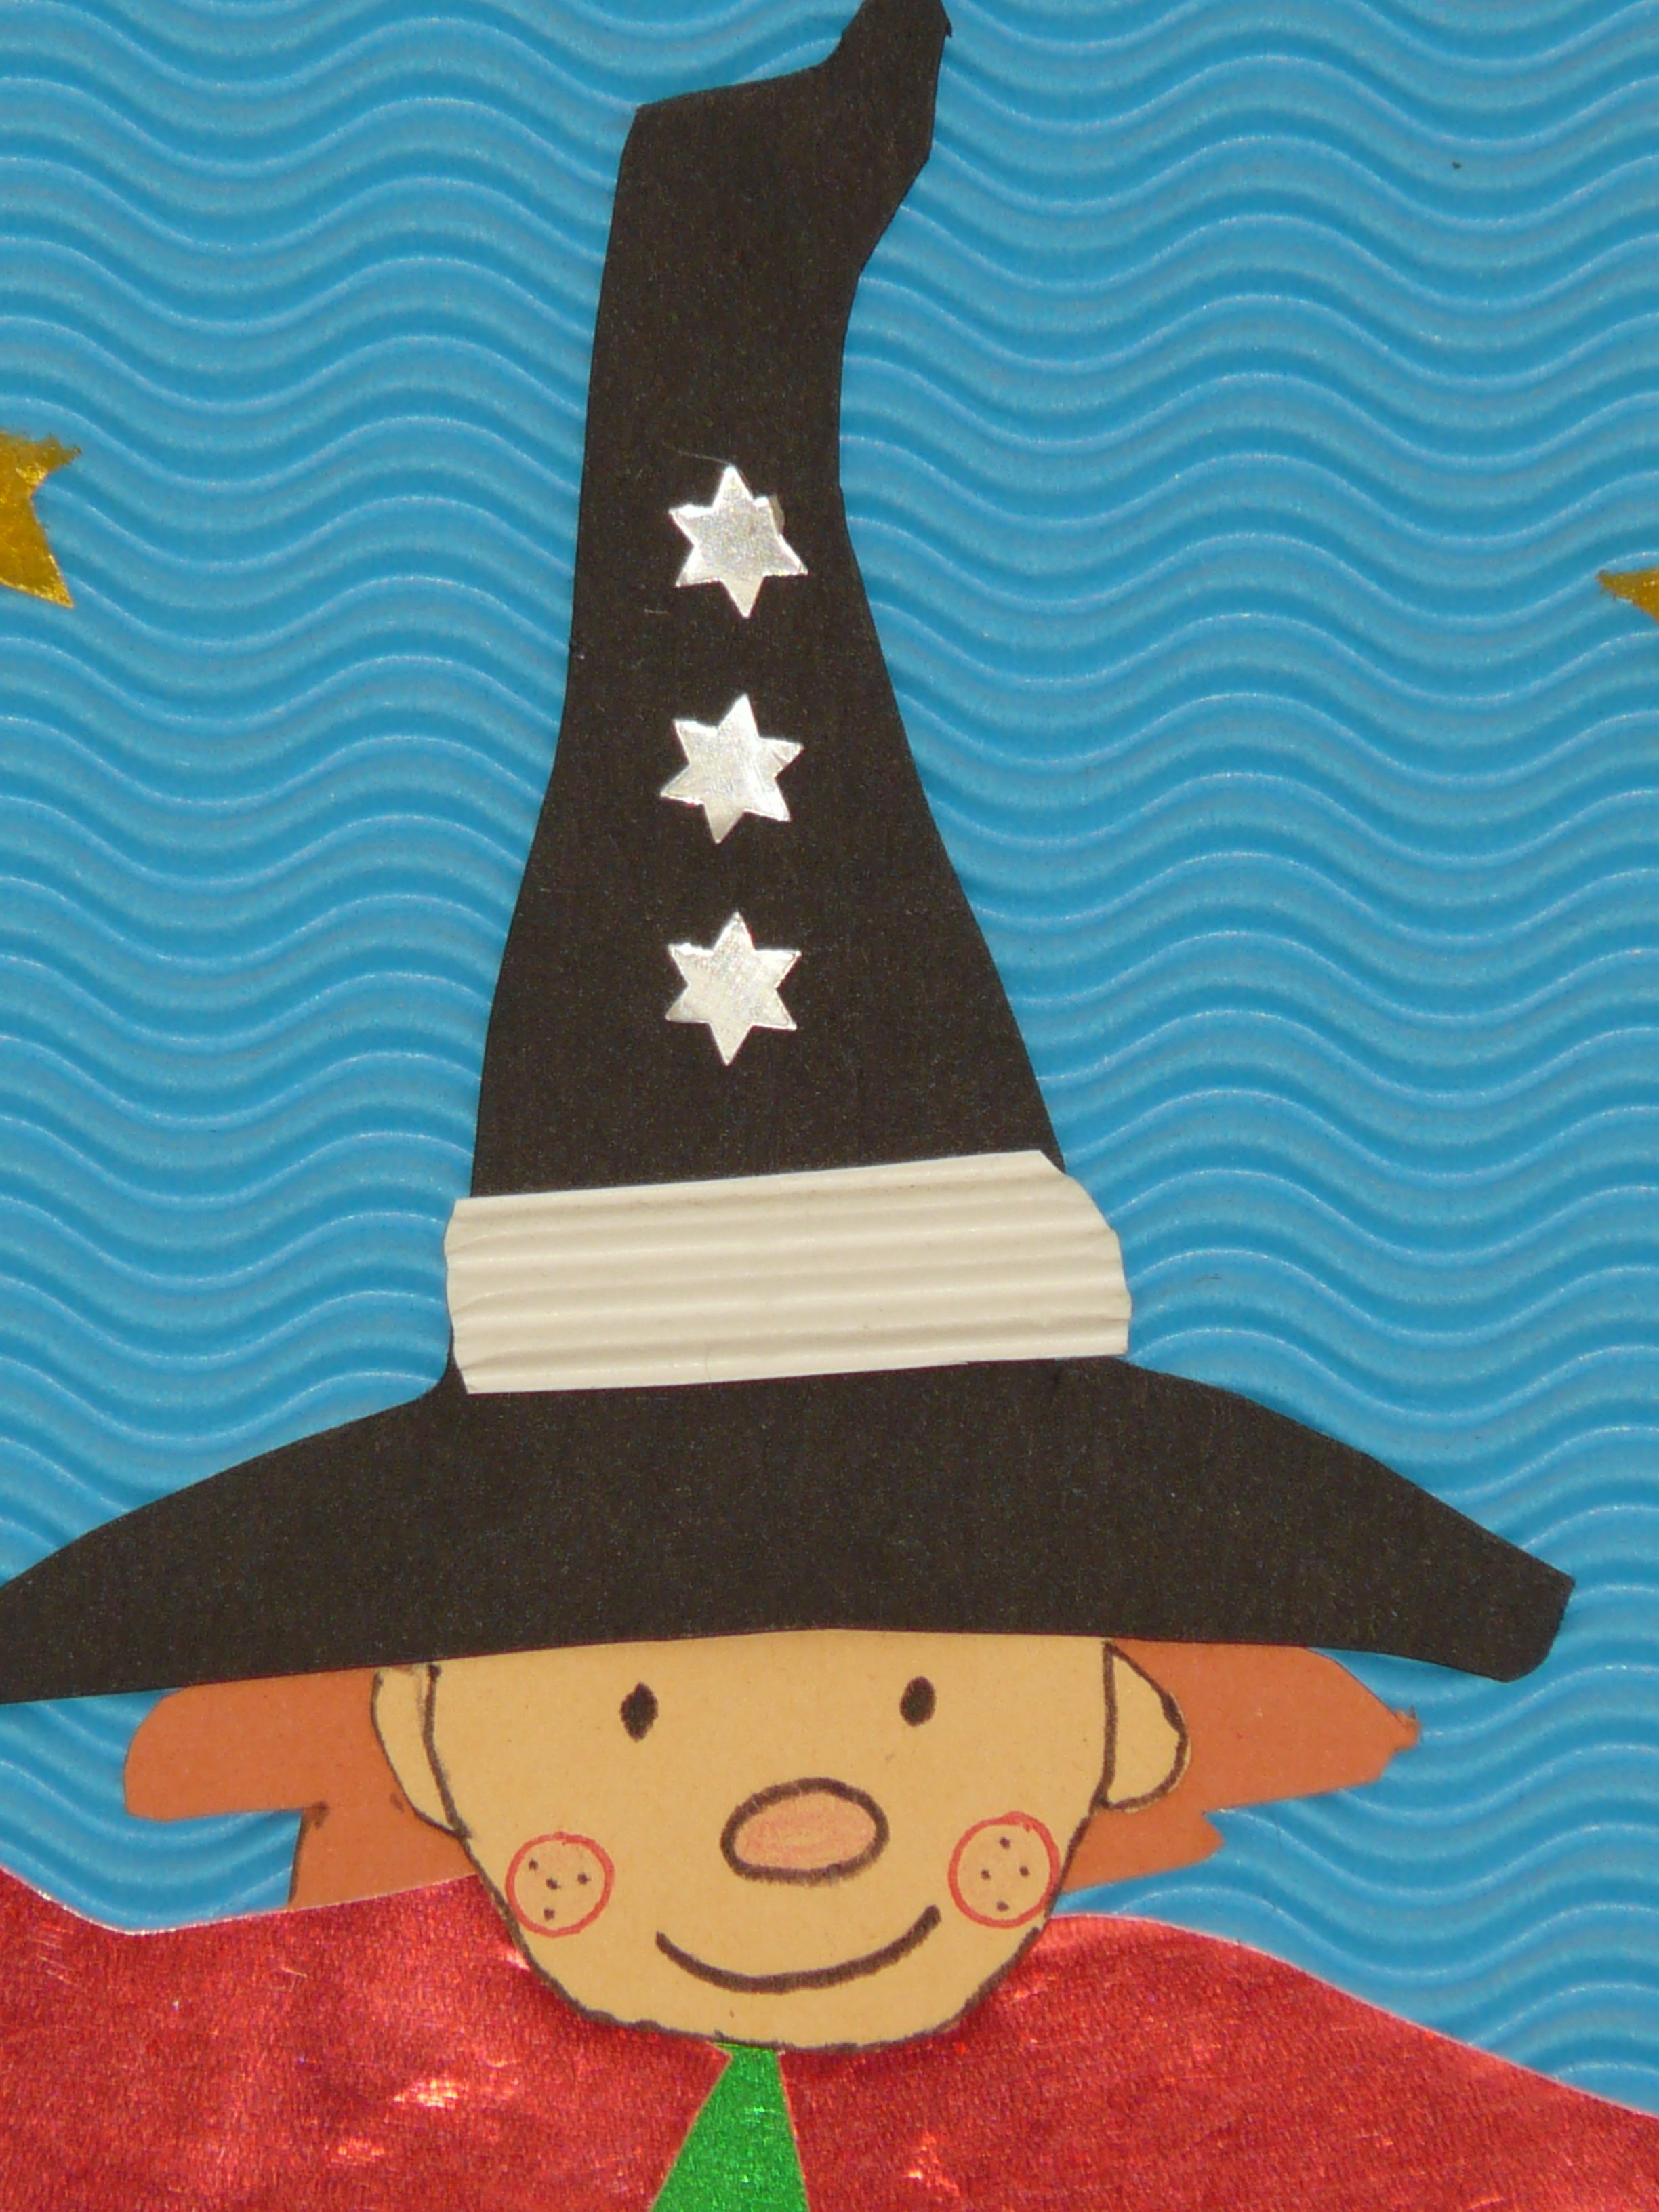
pattern, paint, face, children, figure, illustration, magician, cartoon, tinker, conjure, magic hat